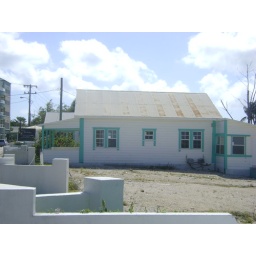
Cute little house near the water